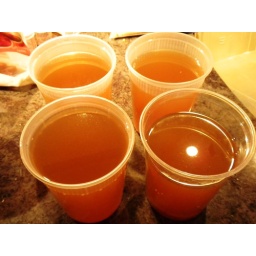
vegetable broth in kitchen cups (no concupiscent curds)